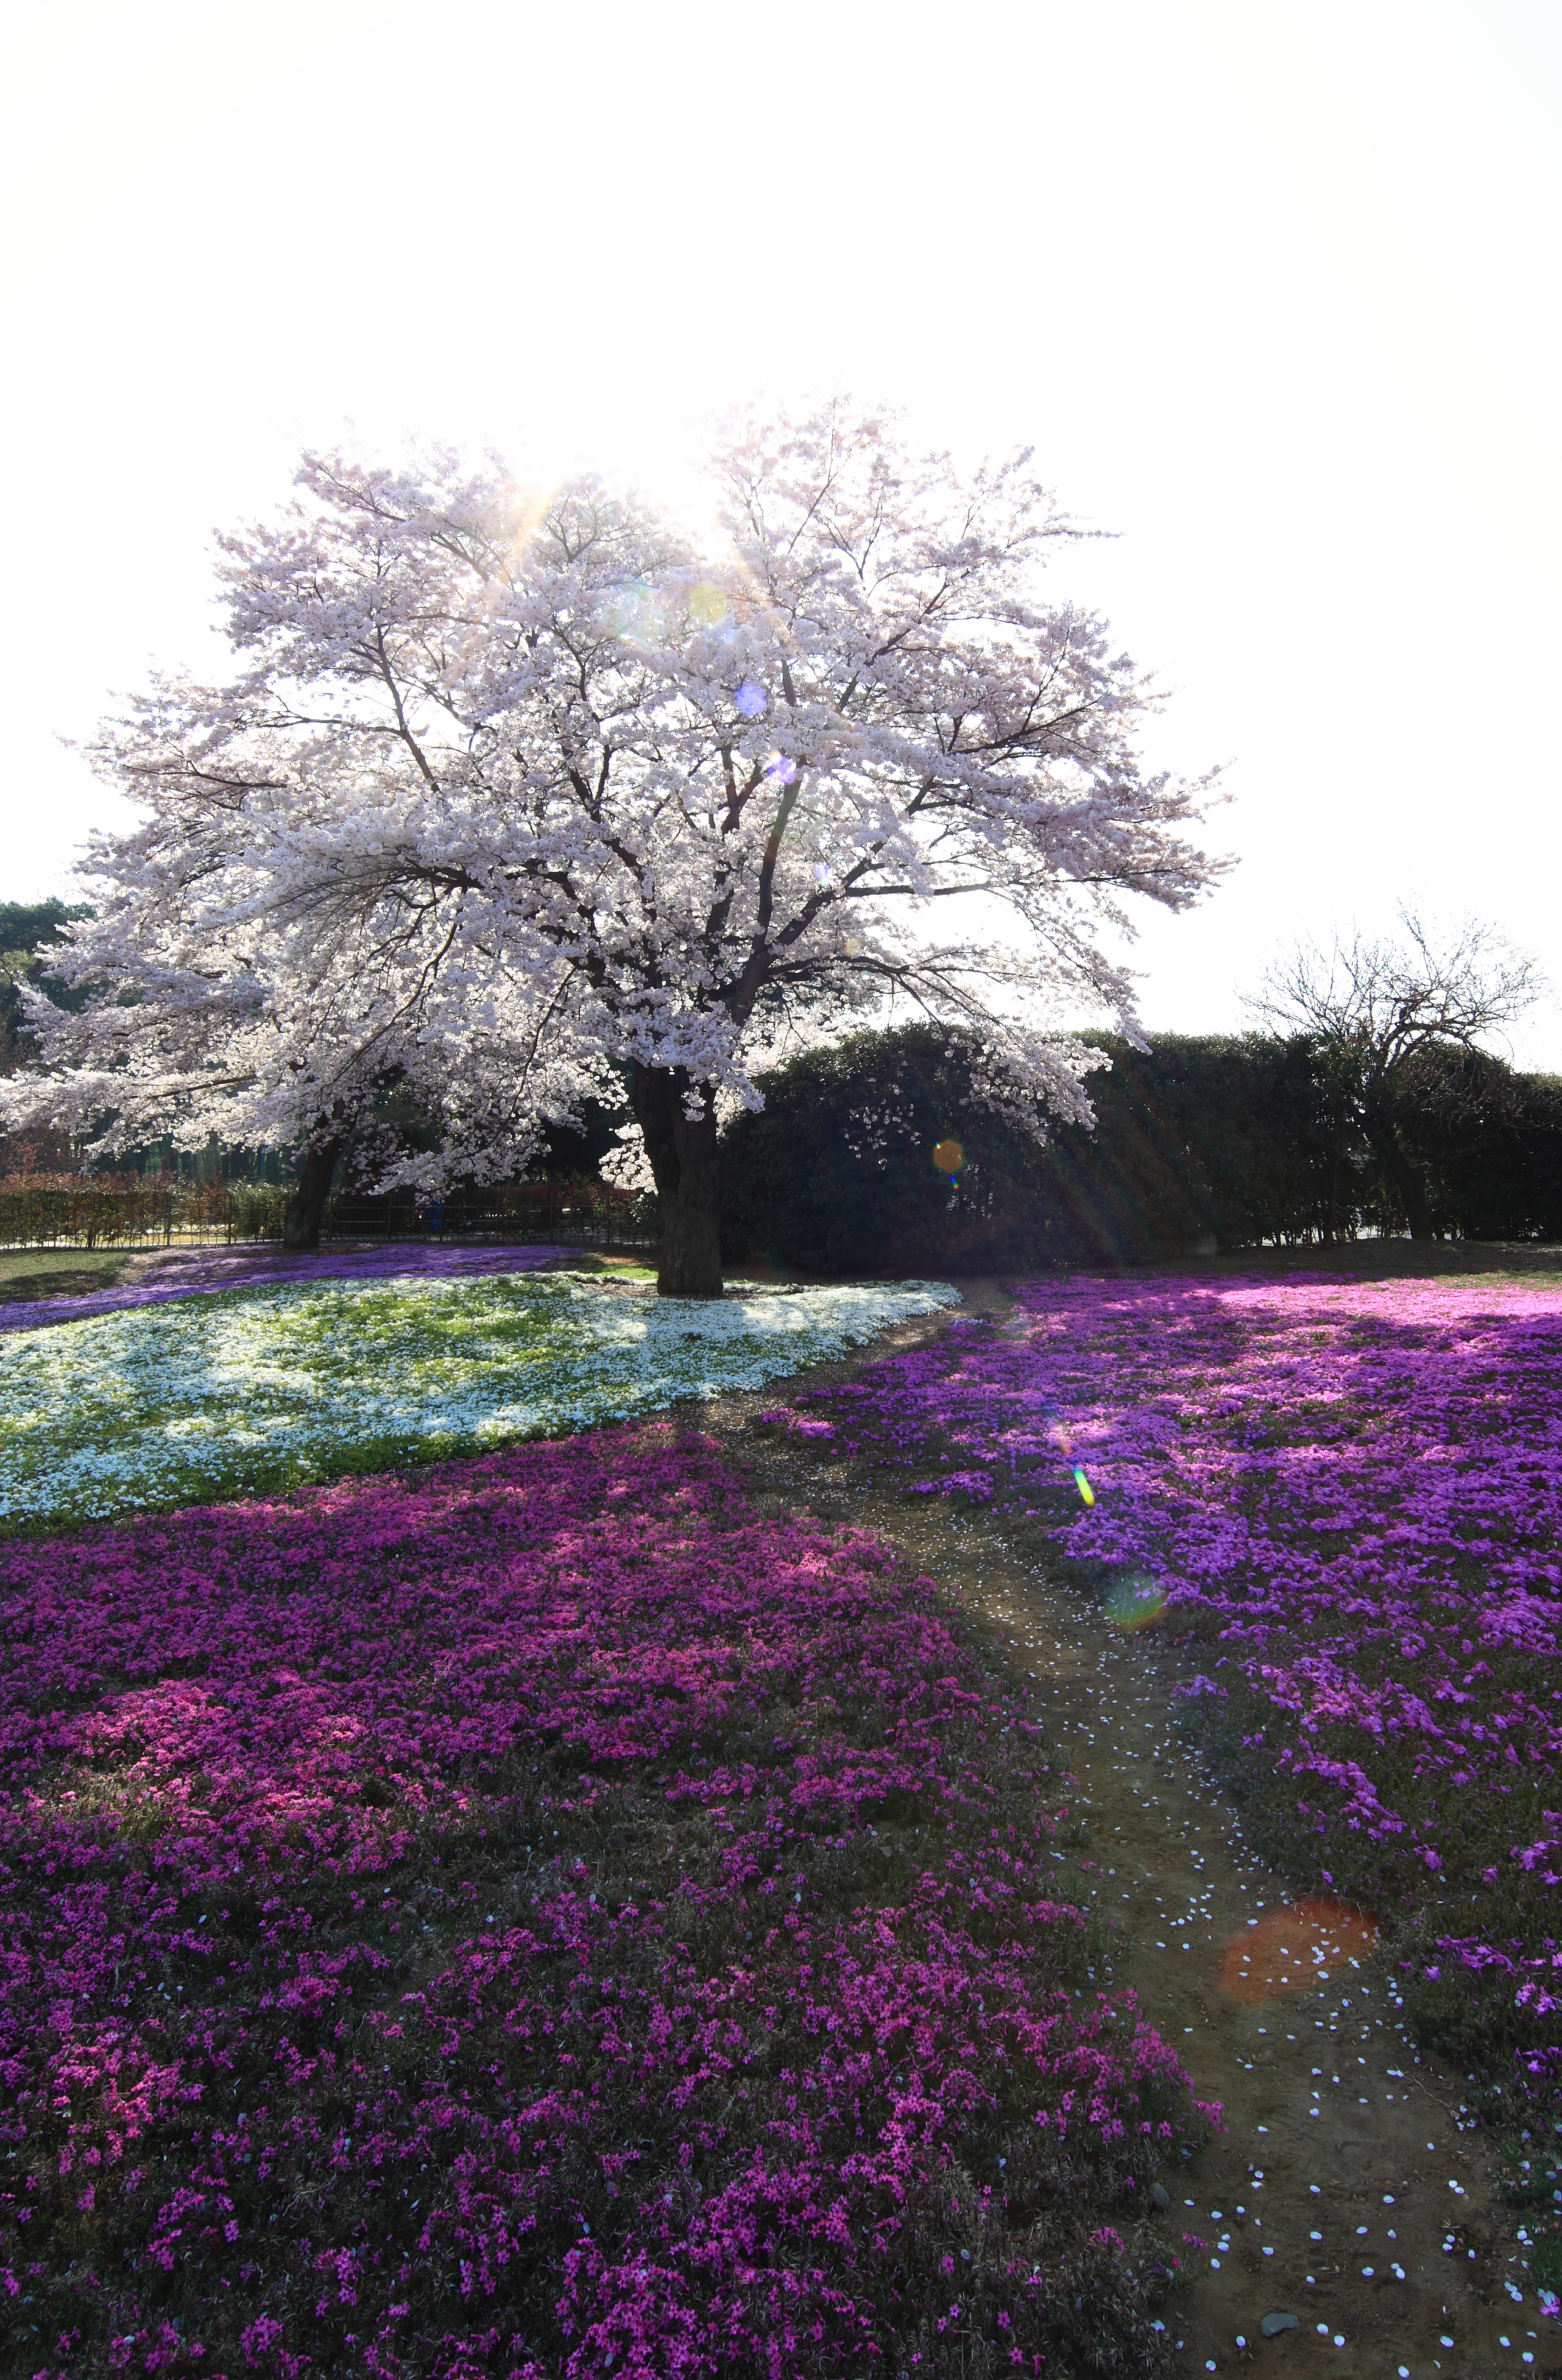
tree, branch, blossom, plant, meadow, flower, frost, moss, high, garden, pink, flora, cherry blossom, wildflower, shrub, 5d, sakura, hires, markii, treasure, cherry, hi, res, resolution, gunma, phlox, tatebayashi, thetreasuregarden, sublata, flowering plant, woody plant, land plant